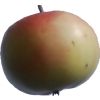
Label: Apple 11